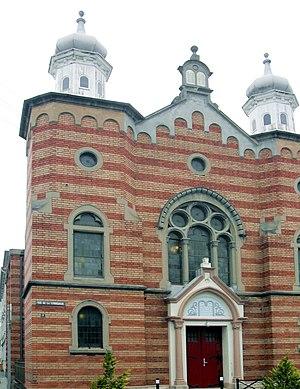
Synagogue de Saint-Louis, côté ouest